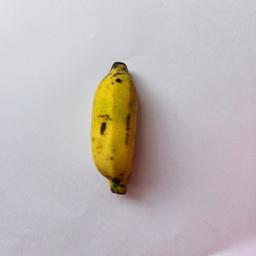
Ripeness: Semi-ripe